Chhena jalebi

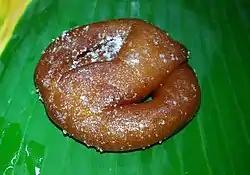
Chhena jilapi

Chhena jalebi or Chhena jilapi is a sweet dish originally from the eastern state of Odisha in the Indian subcontinent. It is a dessert made from chhena. It is popular in Odisha, West Bengal, Bangladesh and other eastern regions of the Indian subcontinent.